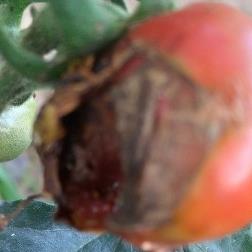
Crop: Tomato
Condition: blossom-end-rot-d